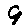
Label: 9